Torneo Gran Alternativa (2017)

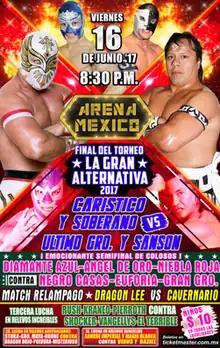
Poster for the June 16, 2017 tournament final.

The "Gran Alternativa" 2017 is an ongoing professional wrestling tournament event produced by the Mexican wrestling promotion "Consejo Mundial de Lucha Libre" (CMLL; Spanish "World Wrestling Council") that began on June 2, 2017 and will take place over three editions of CMLL's Friday night "Super Viernes" shows. The "Torneo Gran Alternativa" (Great alternative tournament) was first held in 1994 and is CMLL's oldest recurring tournament. The 2017 "Gran Alternativa" tournament will be the 22nd tournament held. In the "Gran Alternativa" a "Novato", or rookie wrestler, team up with an experienced or "veteran" wrestler for a tag team tournament. The rookie winner is often elevated up the ranks of CMLL as a result of winning the tournament, but there is no specific "prize" for winning the tournament beyond a symbolic trophy.